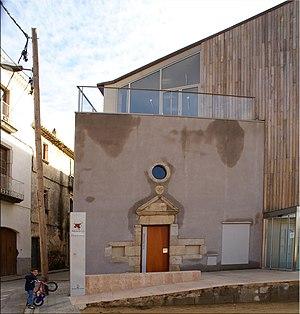
Calonge, Catalogne: Bibliothèque Pere Caner (ancien hospital municipal